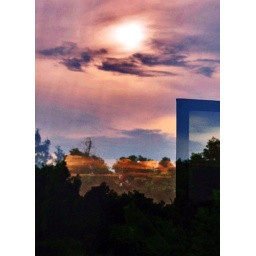
windows in window